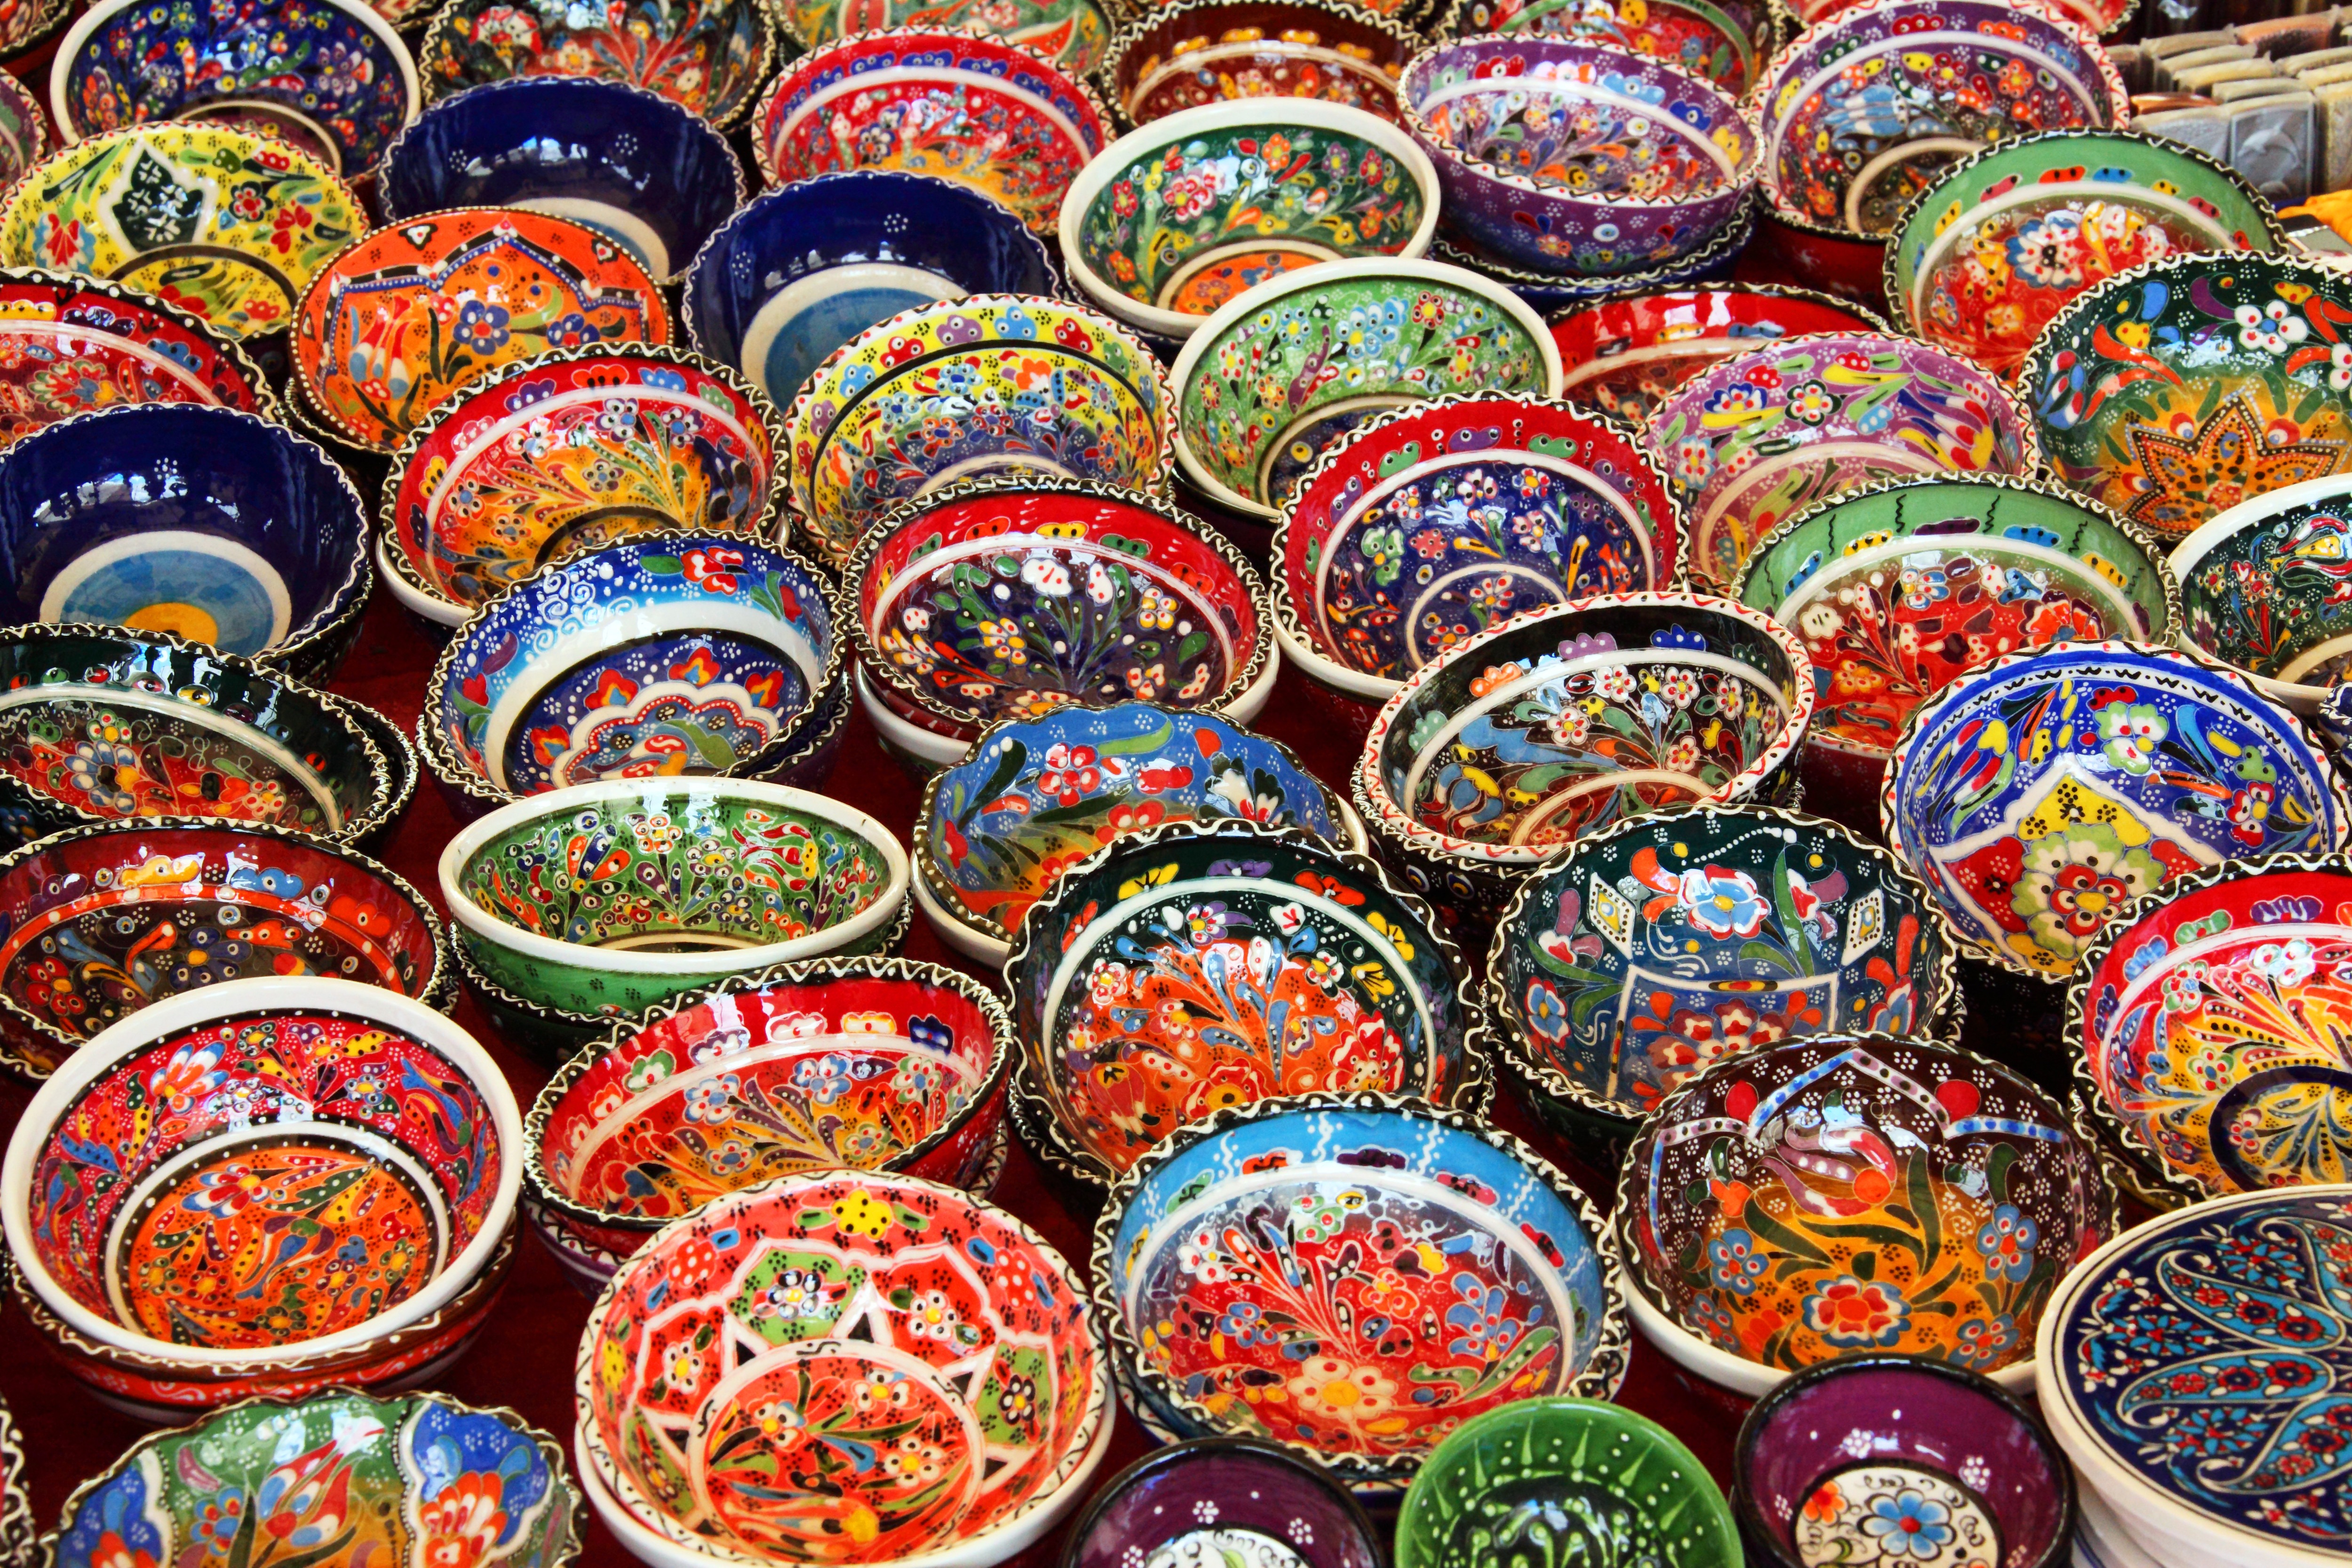
retro, tea, glass, pot, decoration, pattern, bowl, dish, food, color, ceramic, bazaar, market, colorful, decor, public space, art, background, decorative, style, ornamental, oriental, turkish, easter egg